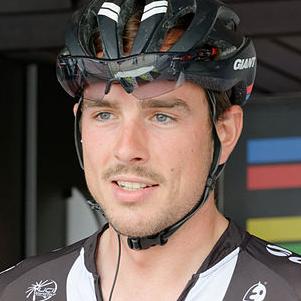
Age: 25